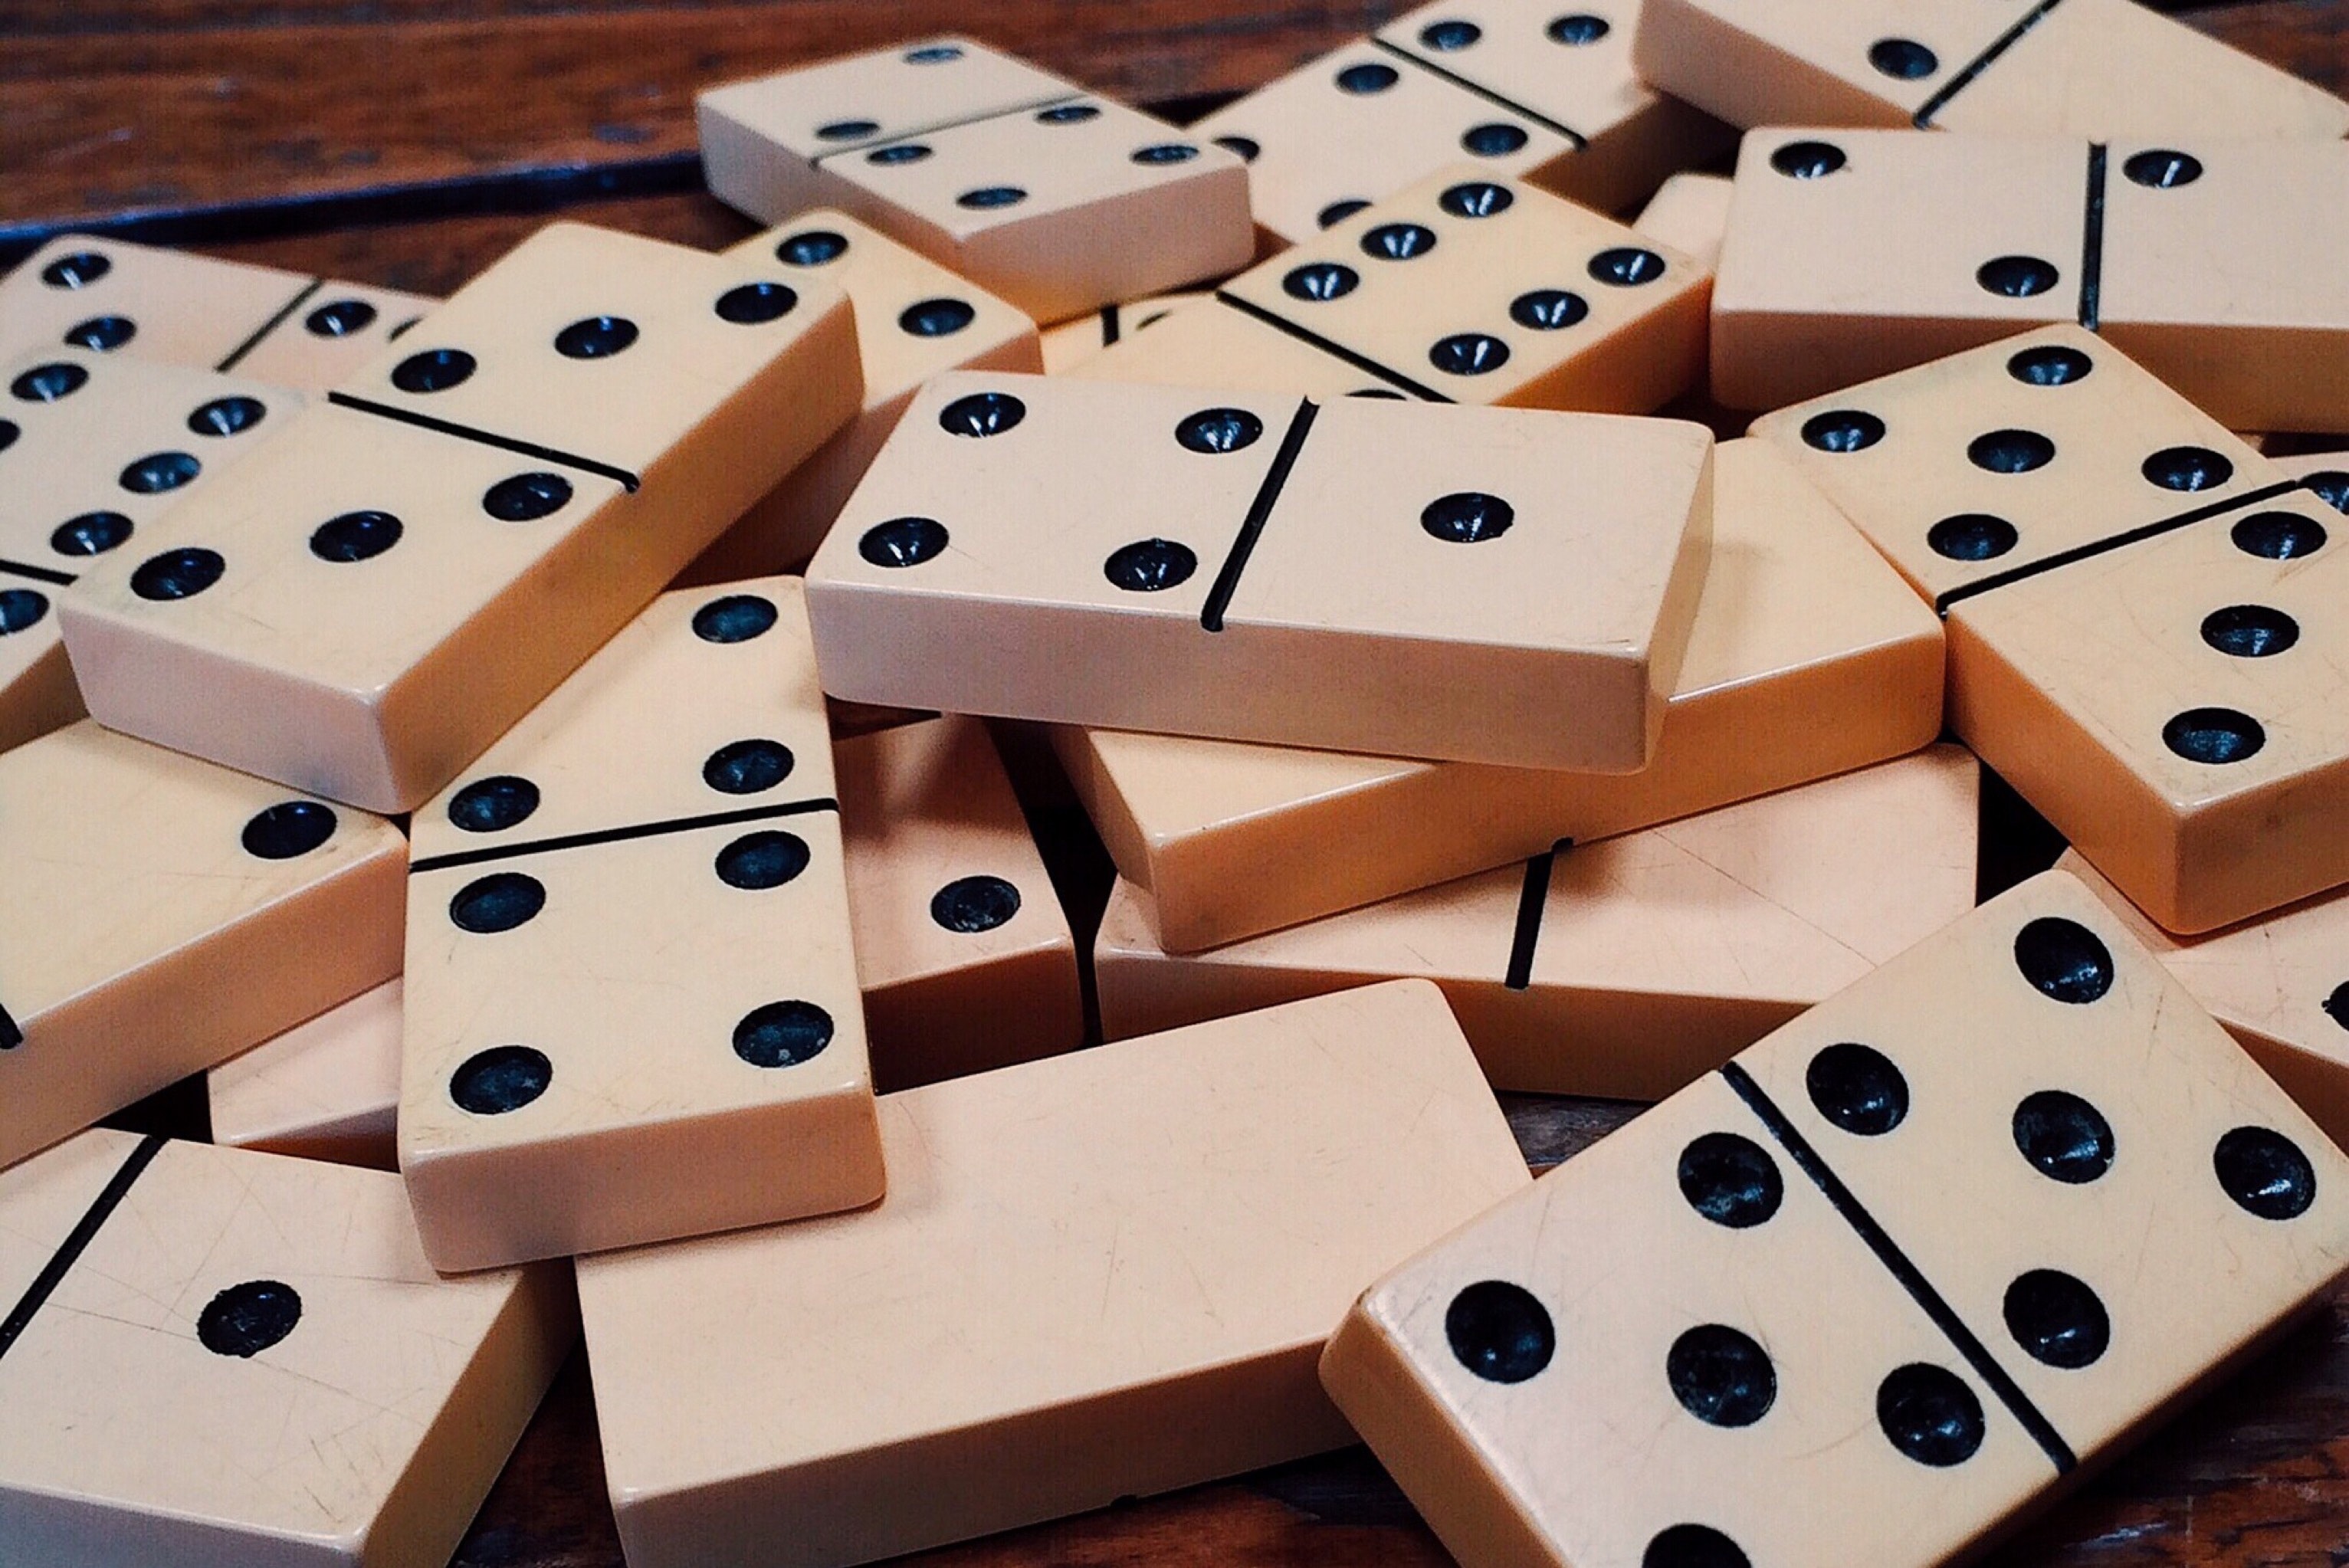
indoor games and sports, games, dominoes, recreation, tabletop game, sports, pattern, wood, dice